Guittard Chocolate Company

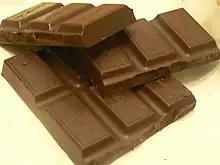
Pieces of Guittard bittersweet chocolate

The company produces cocoa, chocolate syrup, milk chocolate balls and eggs, baking chips, as well as mints and mint wafers. 85% of Guittard's clients are food industry professionals, while 15% are pastry chefs. Customers include See's Candies, Rocky Mountain Chocolate, Kellogg's, Baskin-Robbins, Recchiuti Confections, Garrison Confections, Williams Sonoma, and Nation's Giant Hamburgers The company also sells to chef Donald Wressel and has recently developed a variety of chocolate bars specifically designed for amateur bakers.